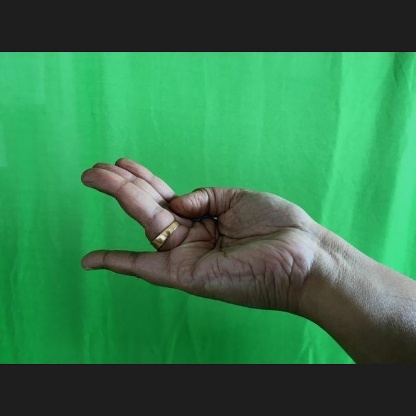
Mudra: Chaturam